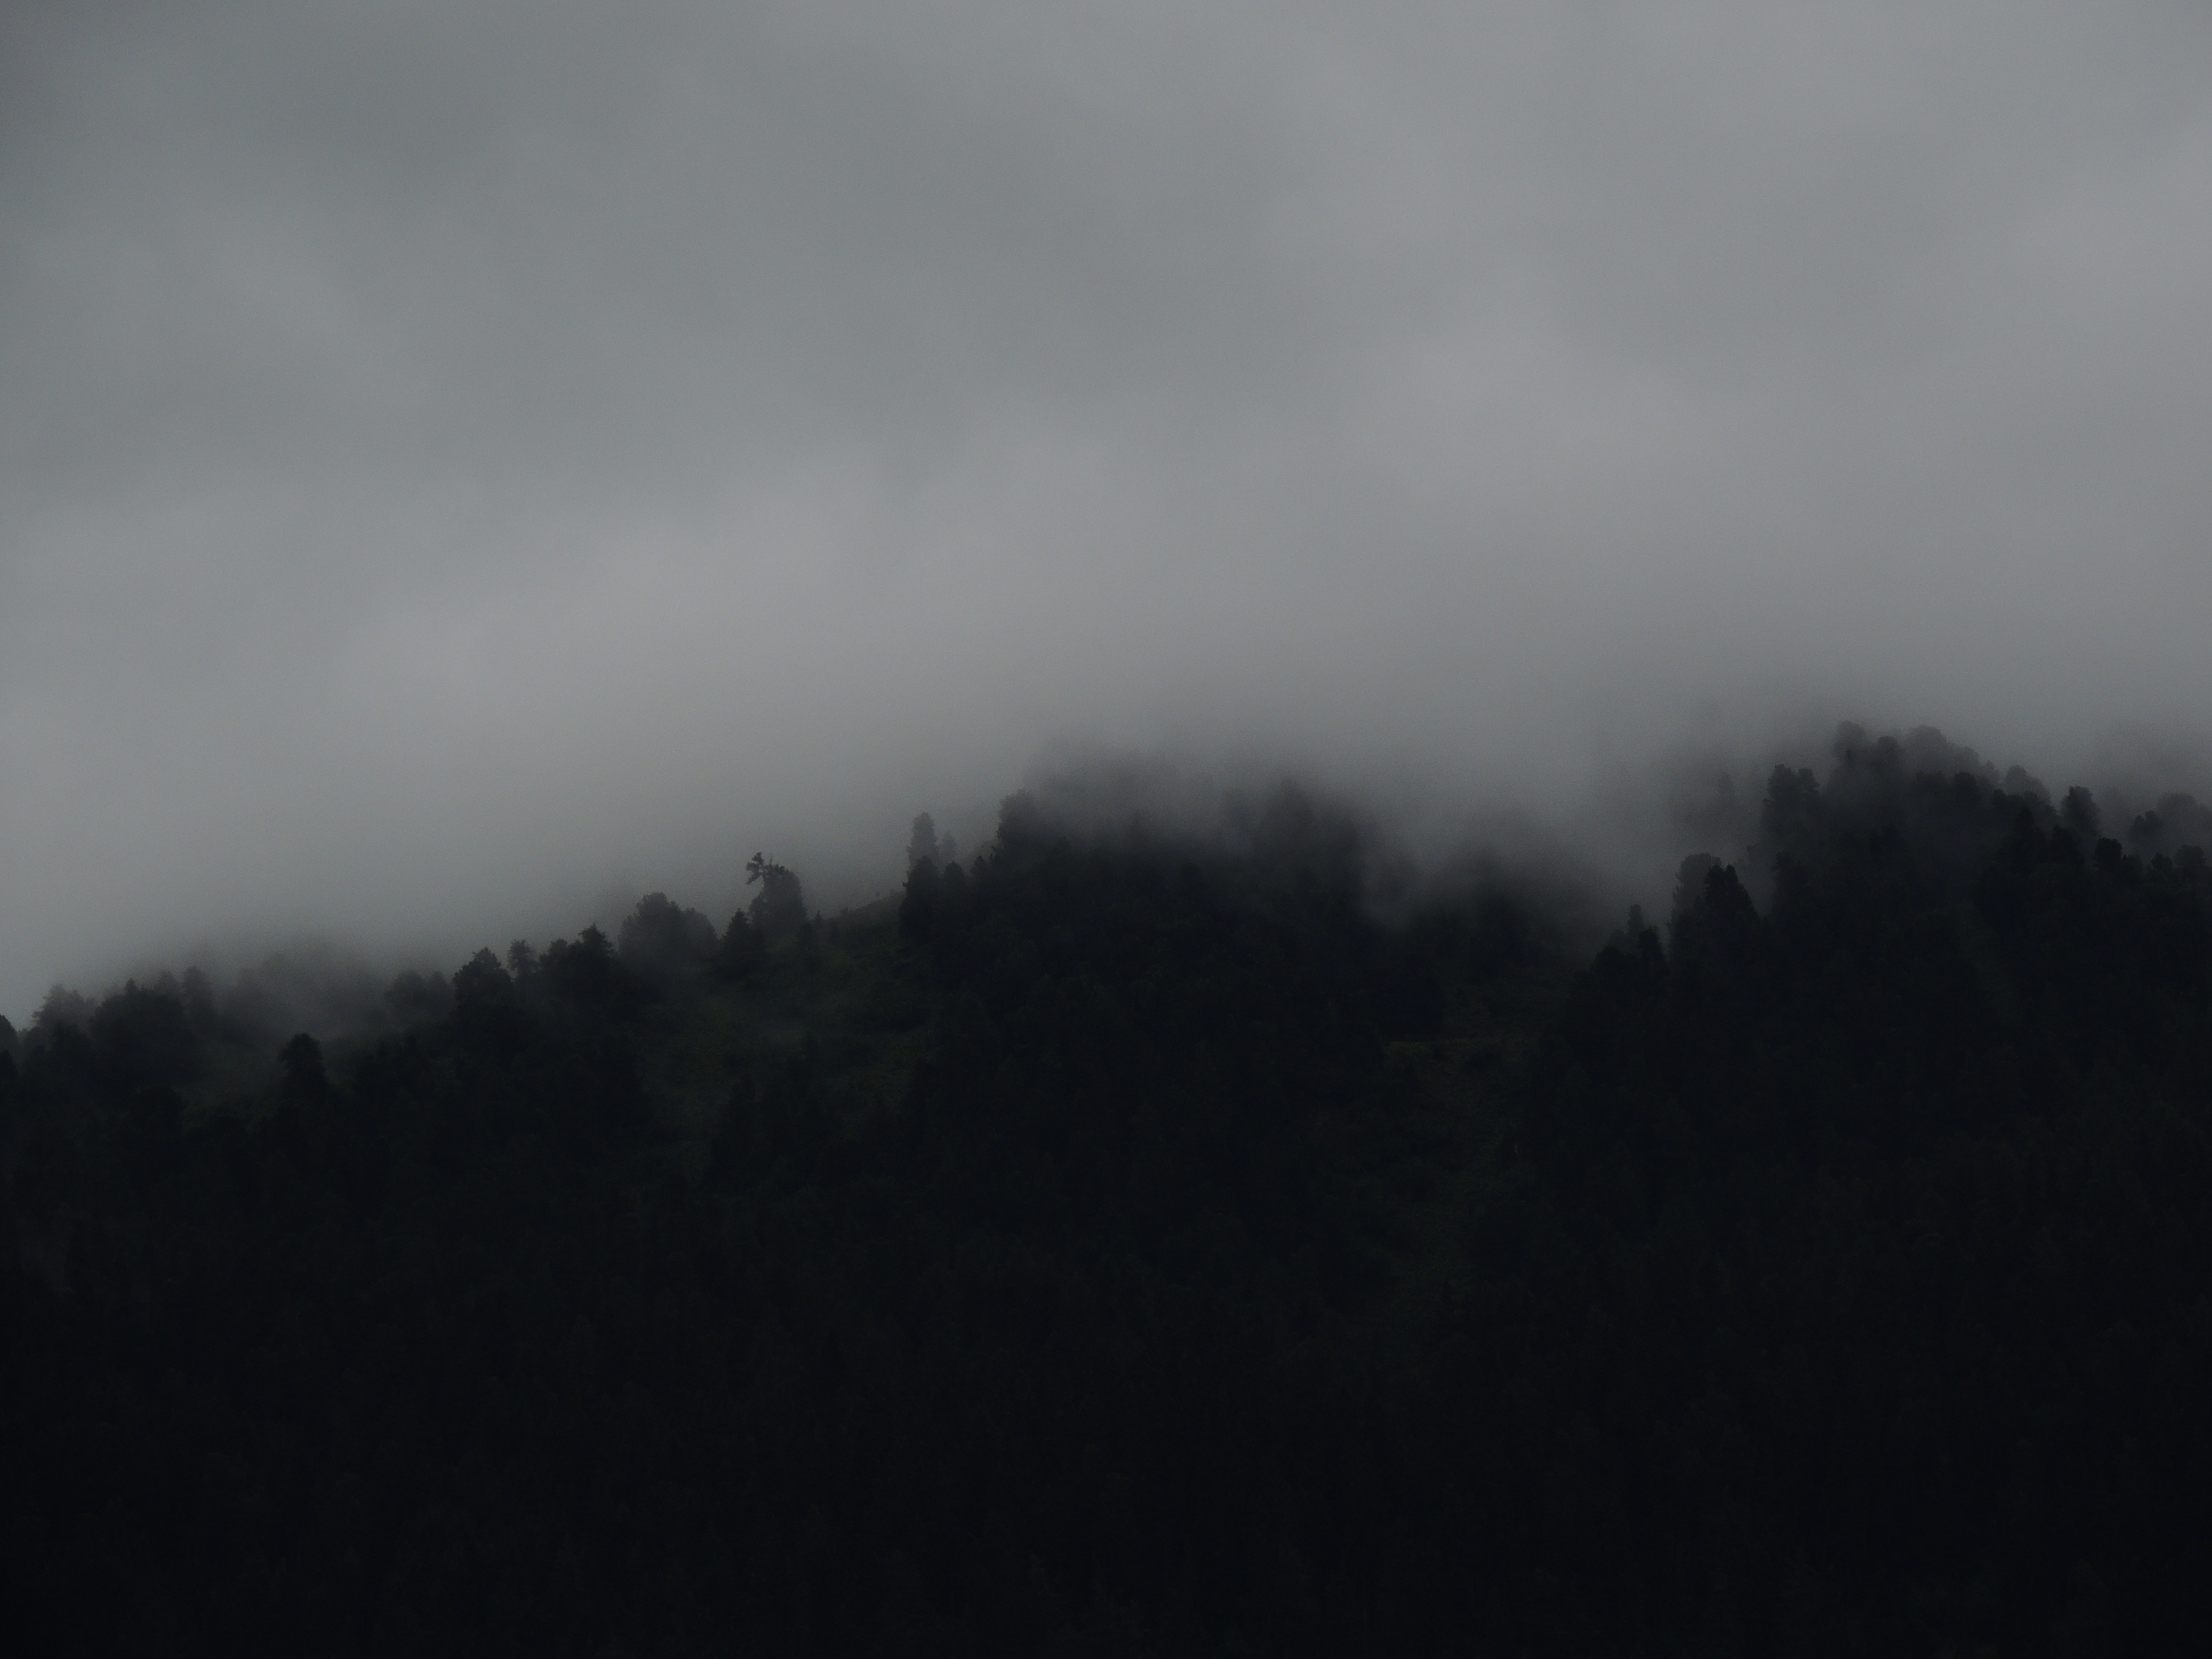
nature, forest, mountain, cloud, sky, fog, mist, morning, hill, dawn, atmosphere, dusk, weather, haze, darkness, atmospheric phenomenon, atmosphere of earth